Thomas Platts-Mills

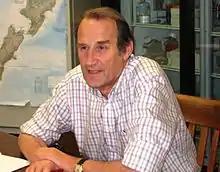
Thomas Platts-Mills

Thomas Alexander Evelyn Platts-Mills, FRS (born 1941, Colchester), son of British member of parliament and barrister John Platts-Mills, is a British allergy researcher and director of the Division of Allergy and Clinical Immunology at the University of Virginia School of Medicine.